Apple butter

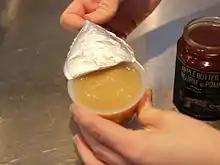
A comparison of apple sauce to apple butter. Apple sauce is much lighter in color and has a more liquid consistency.

During the preparation, apples are cored for apple sauces but not for apple butter, allowing it to have a much stronger apple taste. The two also differ in cooking time; apple sauce just needs to be cooked until the apples are soft enough to be pureed, while apple butter needs to be cooked until the apples brown, break down and thicken. As a result of its long cooking time, apple butter is a much darker, caramel brown color, while apple sauce is usually a lighter golden color. Apple sauce has a more liquid consistency while apple butter is thicker and is more spreadable.